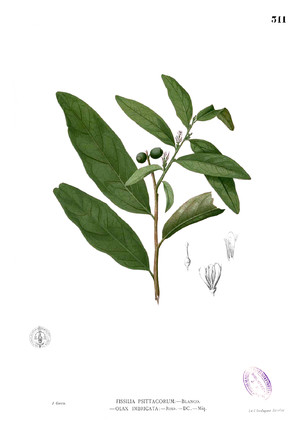
La famille des Olacacées regroupe des plantes dicotylédones. Elle comprend 250 espèces réparties en 25 genres.